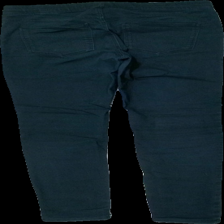
View: back
Type: Jeans
Category: Ladies
Brand: H&M
Colors: Blue
Material: 85% bomull 15% polyester
Pattern: Other
Cut: Tight
Size: 38
Season: All
Damage: urtvättat
Damage location: top center
Damage 2: urtvättat
Damage 2 location: middle center
Damage 3: urtvättat
Damage 3 location: middle center
Price range: <50
Recommended usage: Export
Description: tighta jeans